Aserradora Mecánica de Tuason y Sampedro

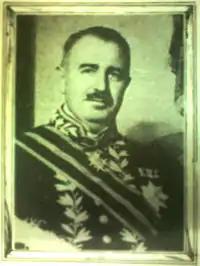
One of the presidents and general manager of Tuason and Sampedro, Inc.

Mr. Paulino Miranda Sampedro was born on June 18, 1897, in Quiros, Asturias, Spain. He was married to Maria Lourdes de Moreta y Puyol and had nine children, namely: Paulino, Jaime, Maria dela Asuncion, Carlos, Alfredo, Maria Elena, Mario Cesar, Maria Lourdes and Juan Antonio. Mr. Sampedro was a graduate of commerce from the Polytechnic Institute of Sevilla. He served as professor in commerce in the Academy of Commercial Practice of Mr. Jose Menendez, Director of the Bank in Oviedo, Spain.